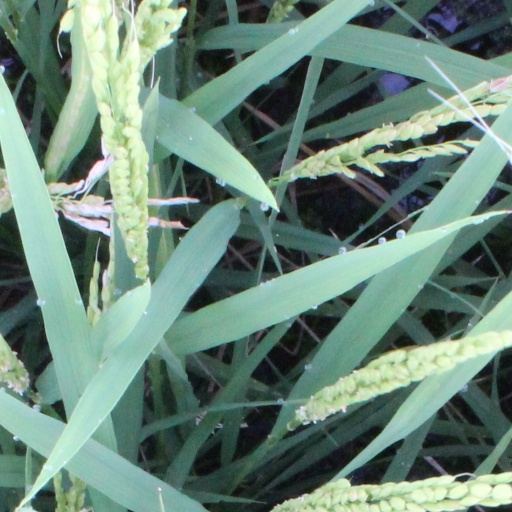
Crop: rice